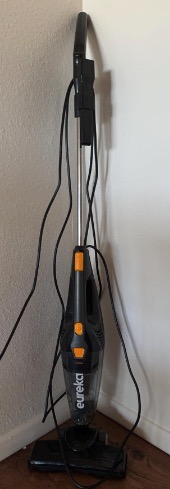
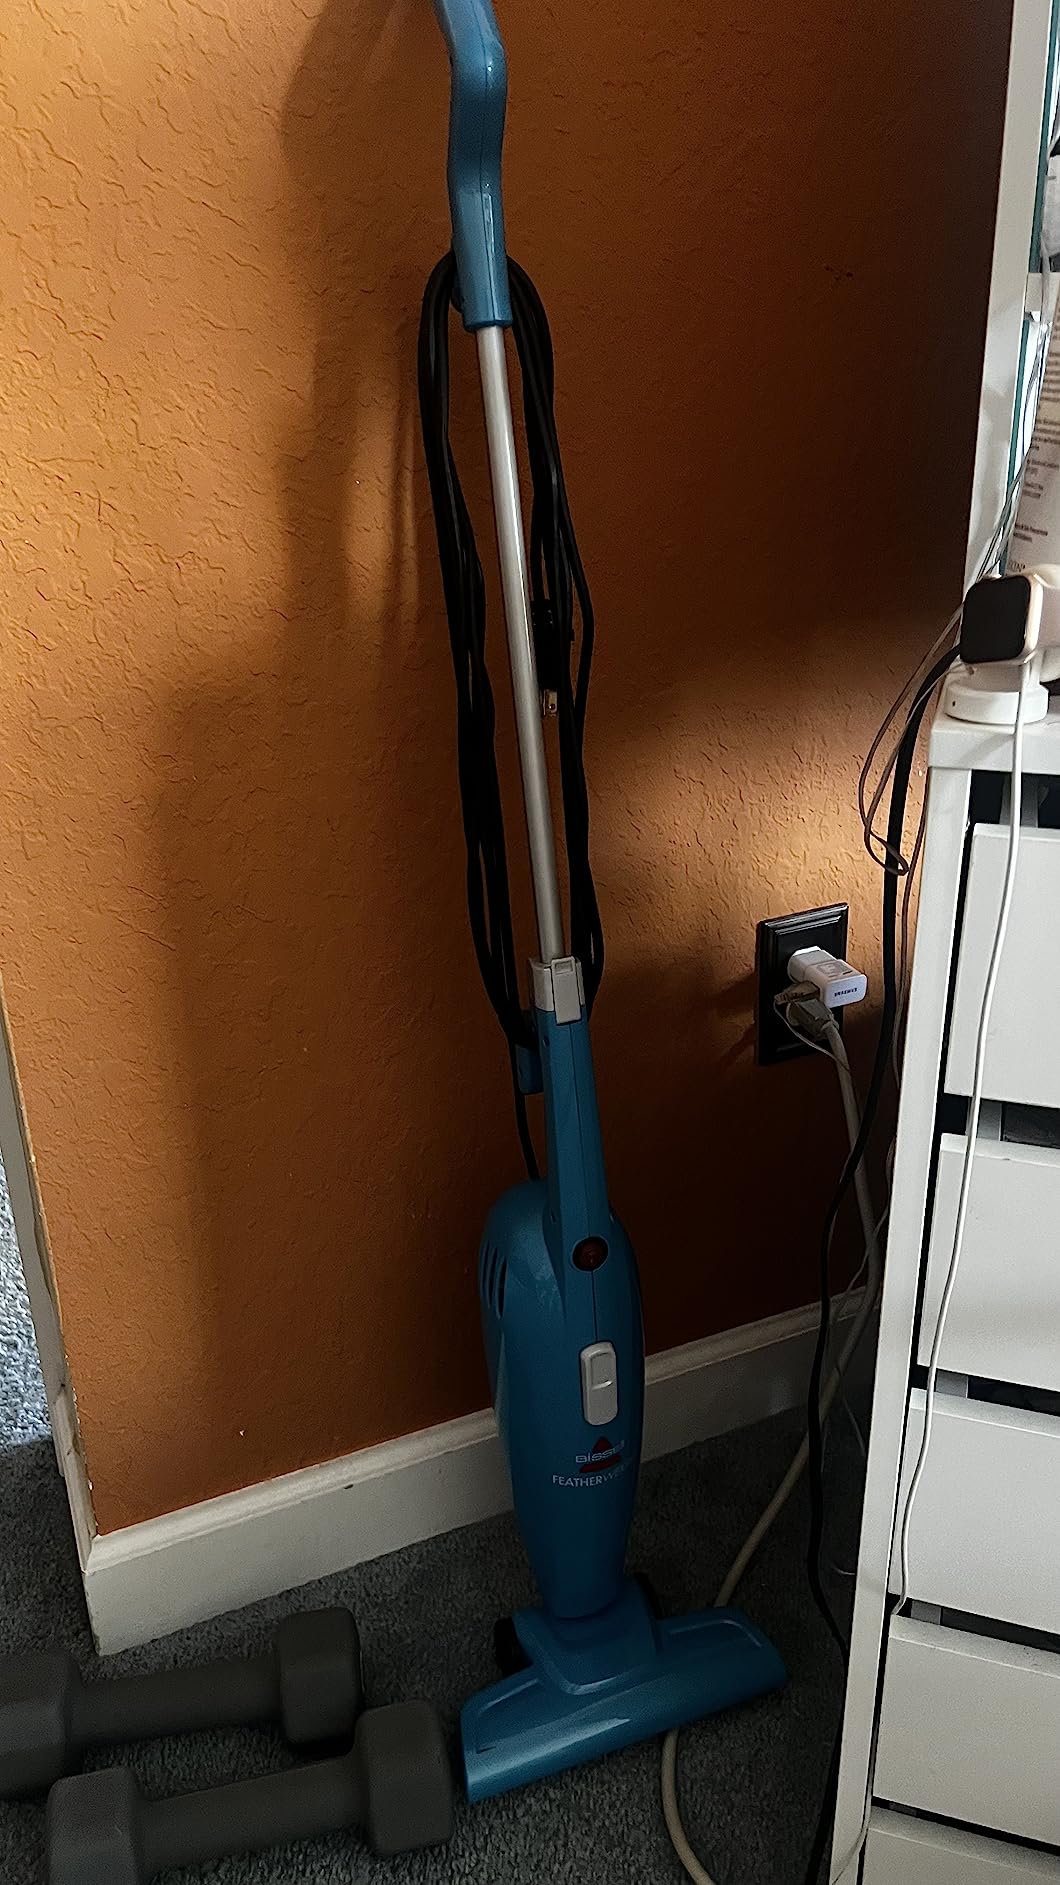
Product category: items_vacuum
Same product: no